Giulia Cassini Rizzotto

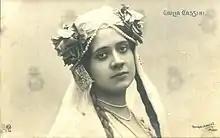
Rizzotto depicted on a postcard

Giulia Cassini Rizzotto (15 June 1865 – 24 August 1943) was an Italian actress and film director, kindergarten teacher, novelist, translator and writer. She appeared in many films in Italy including "Malombra" (1917) and "Fabiola" (1918).